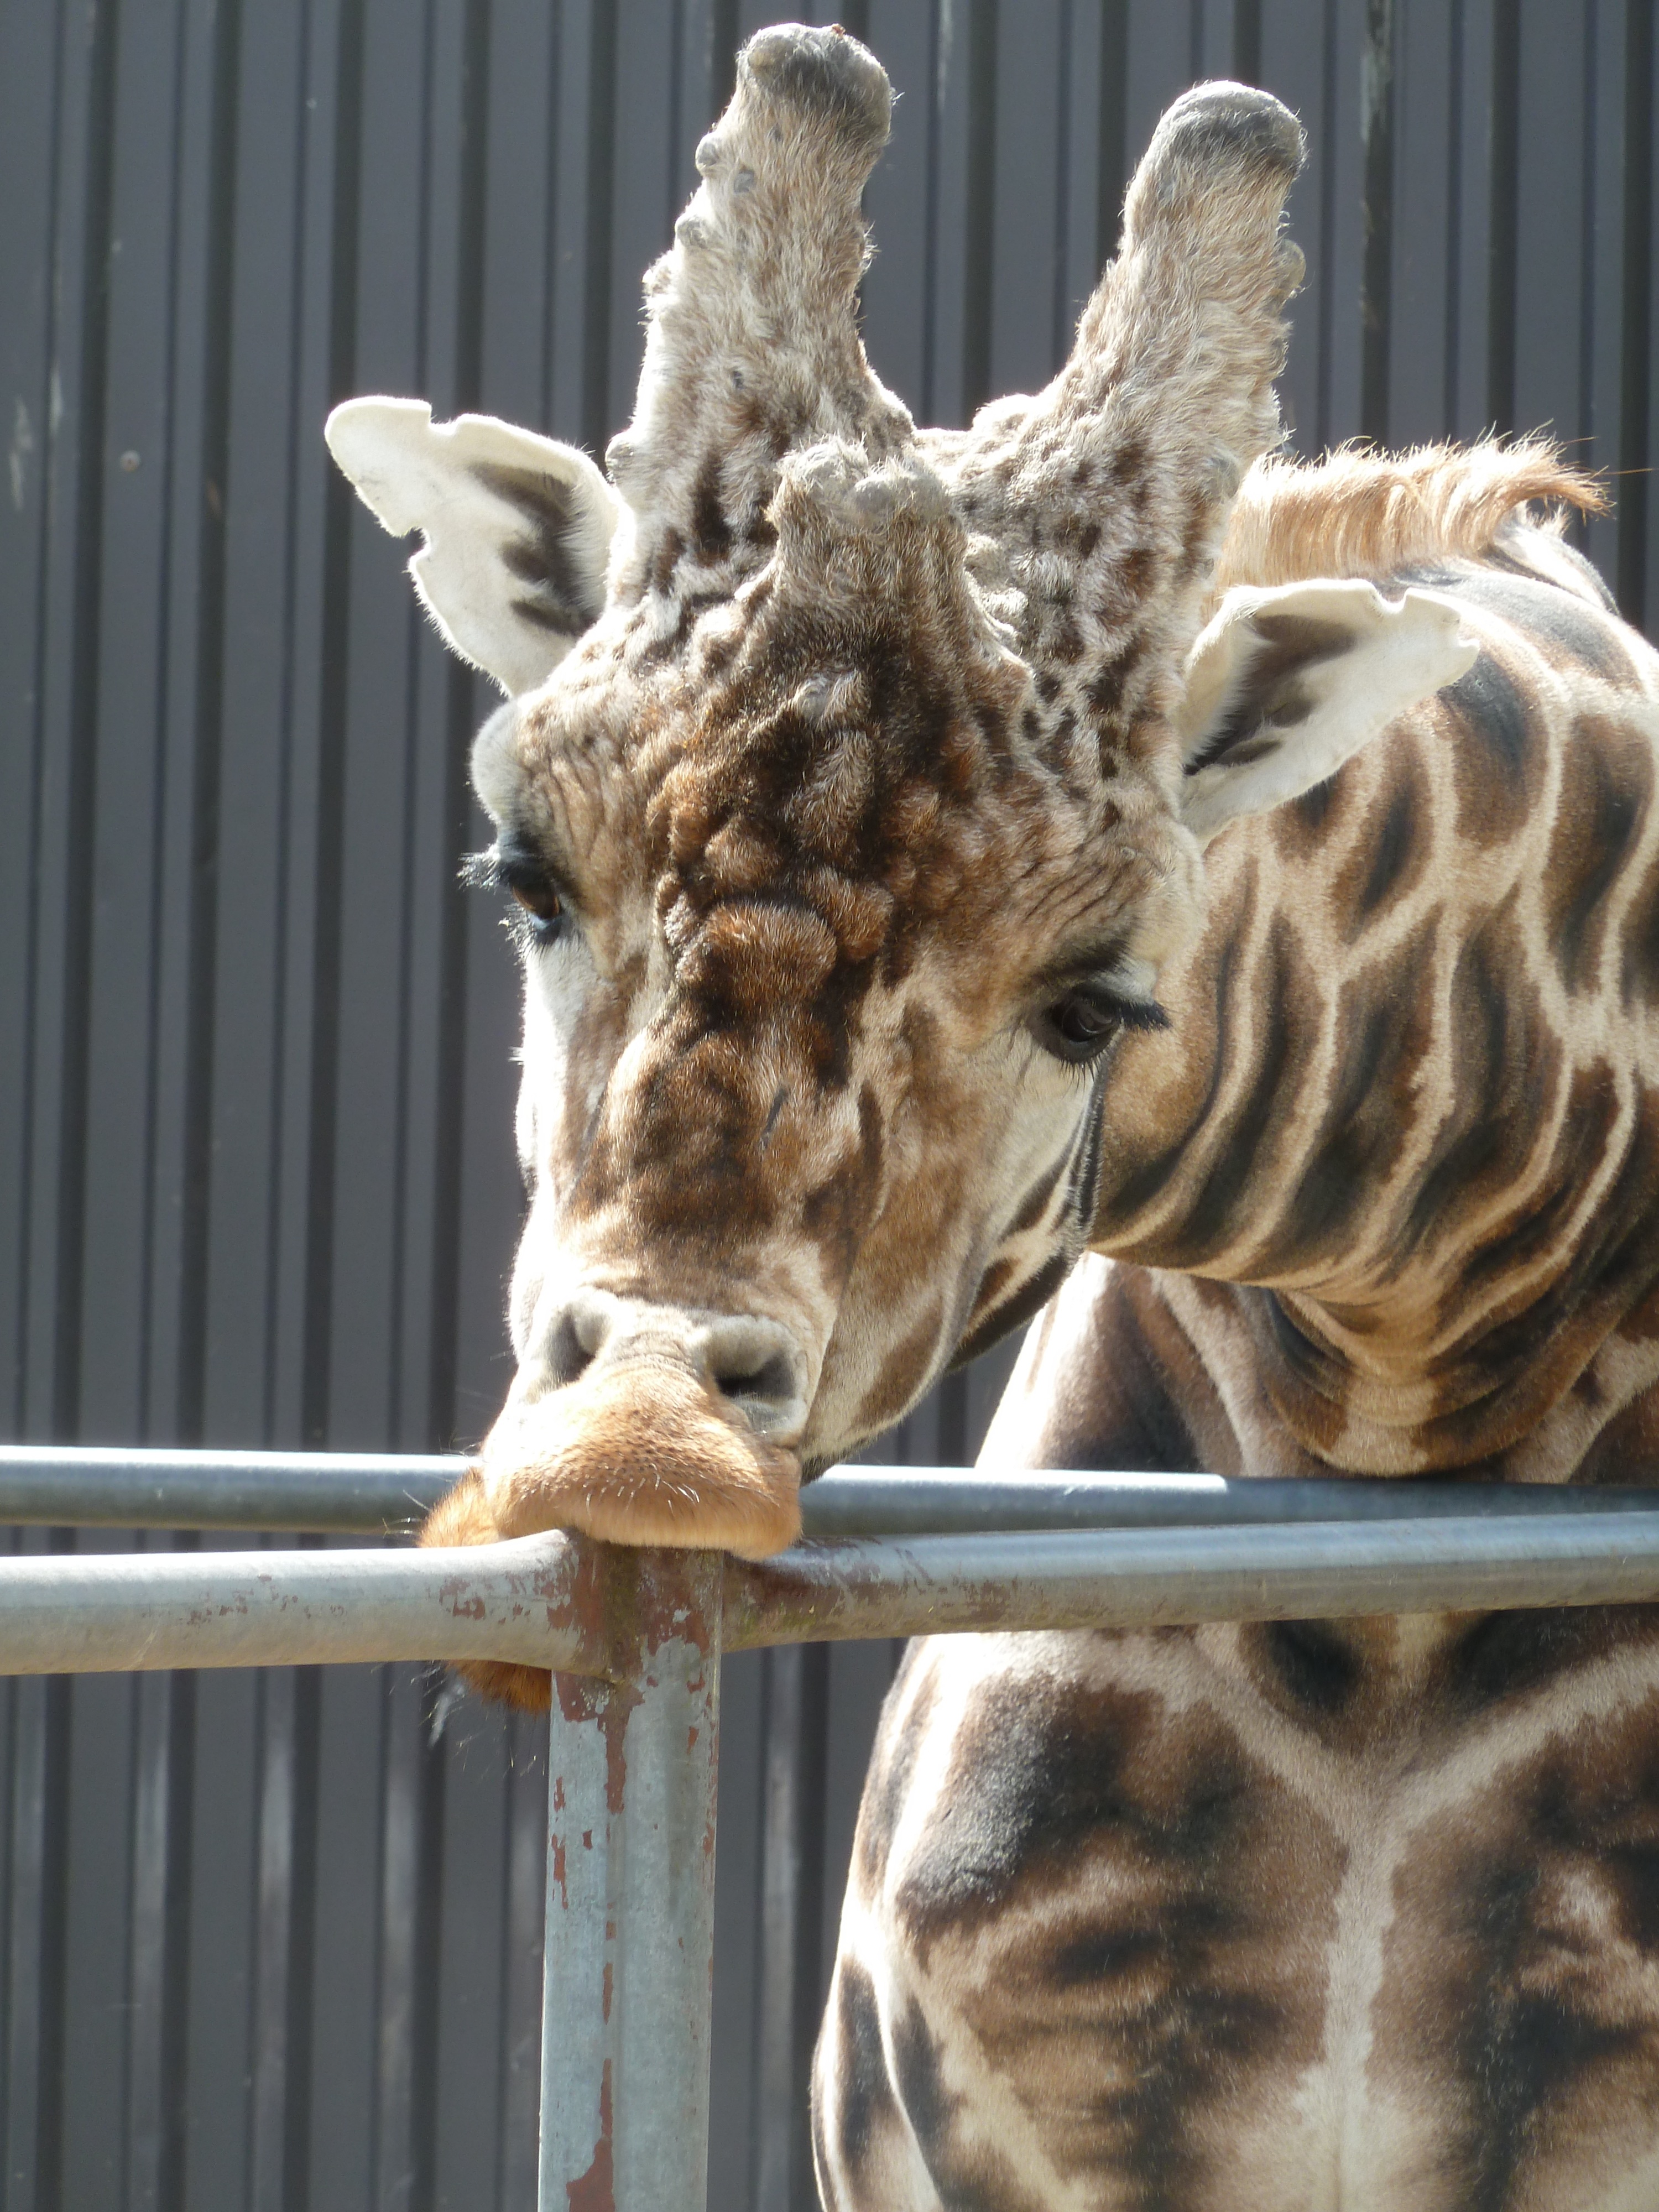
animal, wildlife, zoo, mammal, fauna, giraffe, head, vertebrate, giraffidae, animal head, zoological garden